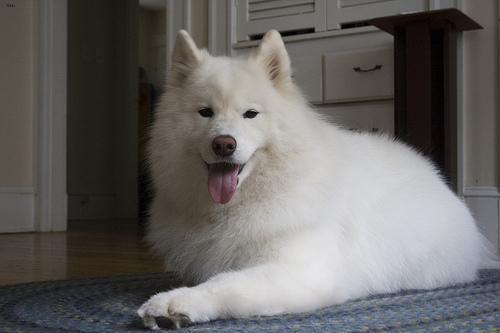
samoyed